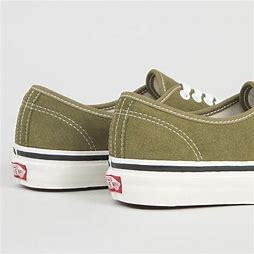
Brand: Vans
Model: Authentic 44 DX